Line 9 (Guangzhou Metro)

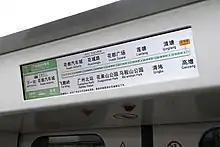
Line 9 train interior LCD

Line 9 of the Guangzhou Metro is a rapid transit line running across the Huadu District. It starts at and ends at . Its only interchange is with Line 3 at . The total length is with 11 stations. Line 9's color is pale green. Line 9 was opened for operation on 28 December 2017.